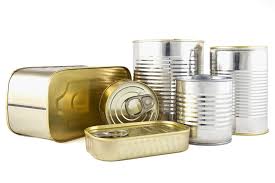
Waste category: metal